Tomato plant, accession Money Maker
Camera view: tilt-top (135 deg); turntable rotation: 30 degrees
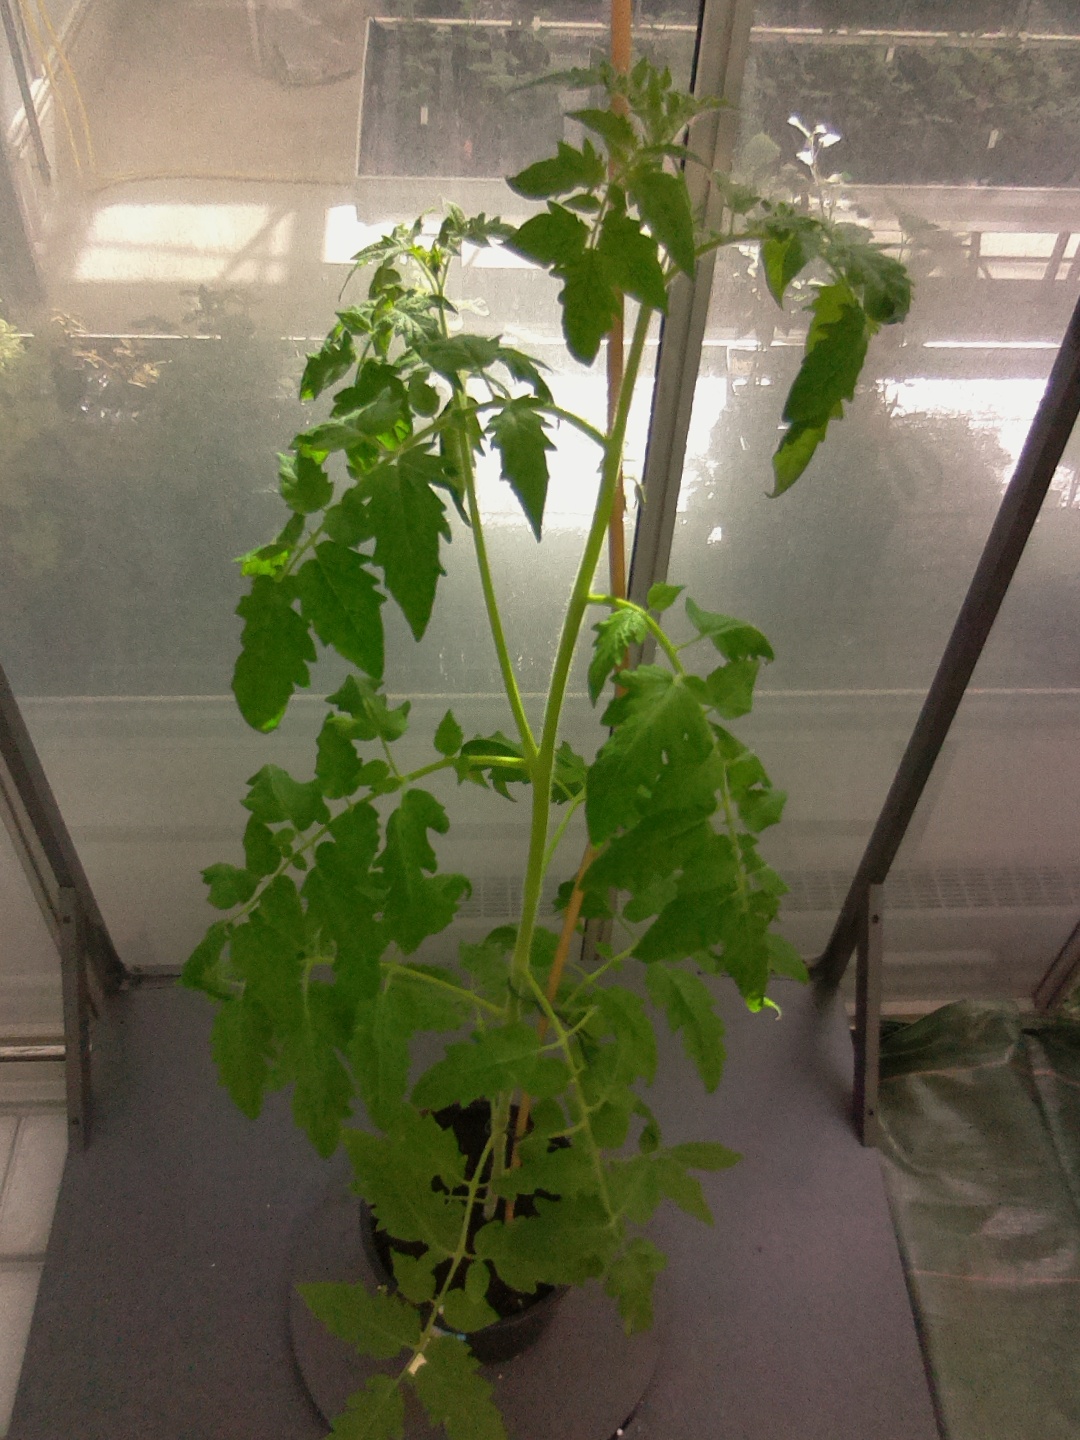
BBCH growth stage 61: 10%-20% of flowers open